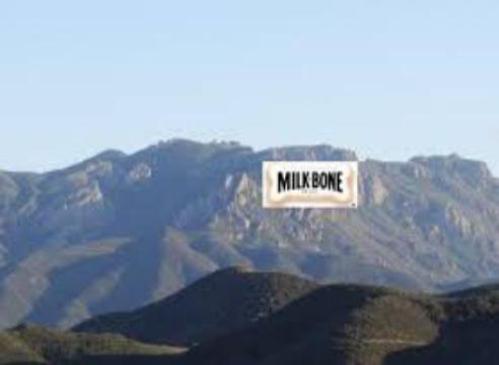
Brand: milk-bone
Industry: Food